Huyan Zhuo

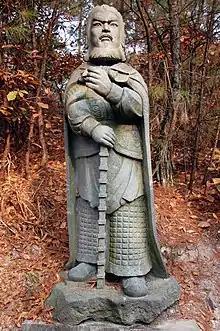
A stone statue of Huyan Zhuo at Hengdian World Studios.

The Song court sent Guan Sheng on a mission to wipe out Liangshan. Huyan Zhuo comes to Guan's camp claiming that he has reluctantly joined the bandits and now wants to clear his name. He duped Guan to launch a night raid on Song Jiang's camp. Guan is trapped and pulled down his horse. He also defected, swayed by Song's averment that Liangshan is composed of reluctant rebels.